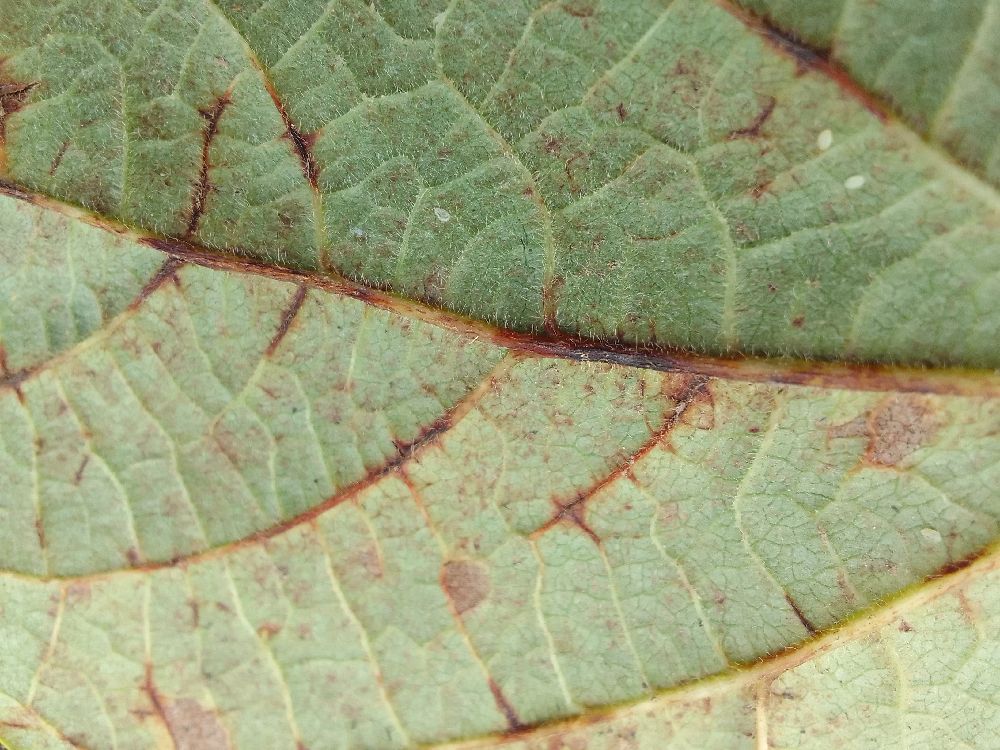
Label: anthracnose